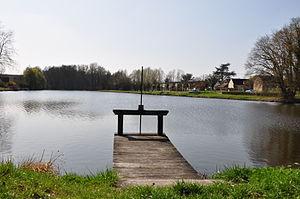
Site de Grignon sur le canal d'Orléans, étang. Vieilles-Maisons-sur-Joudry, Loiret, Centre, France. Ce ponton se trouve sur la rive nord-ouest de l'étang. Le Joudry y conflue à l'extrémité sud-ouest, sur la droite de la photo.
Le site de Grignon et les biefs de Grignon sont une section du canal d'Orléans située sur la commune de Vieilles-Maisons-sur-Joudry.